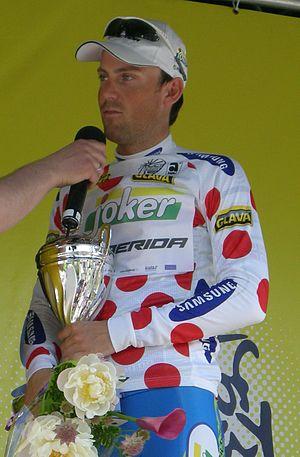
Stian Remme, est un ancien coureur cycliste norvégien. Il est actuellement directeur sportif de l'équipe Sparebanken Sør.